Sous le même toit

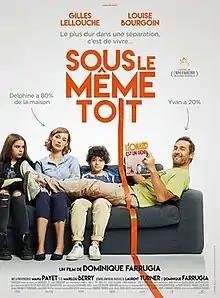
Film poster

Sous le même toit (Under the Same Roof) is a 2017 French comedy film directed by Dominique Farrugia.